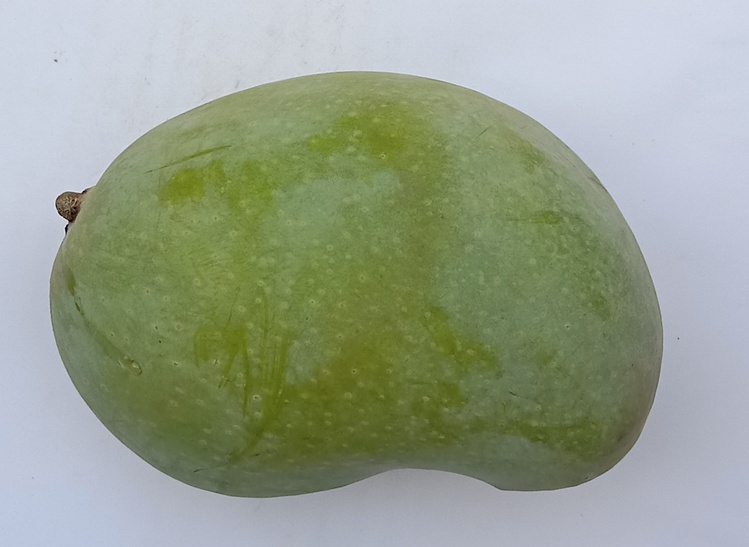
Mango variety: Fajri